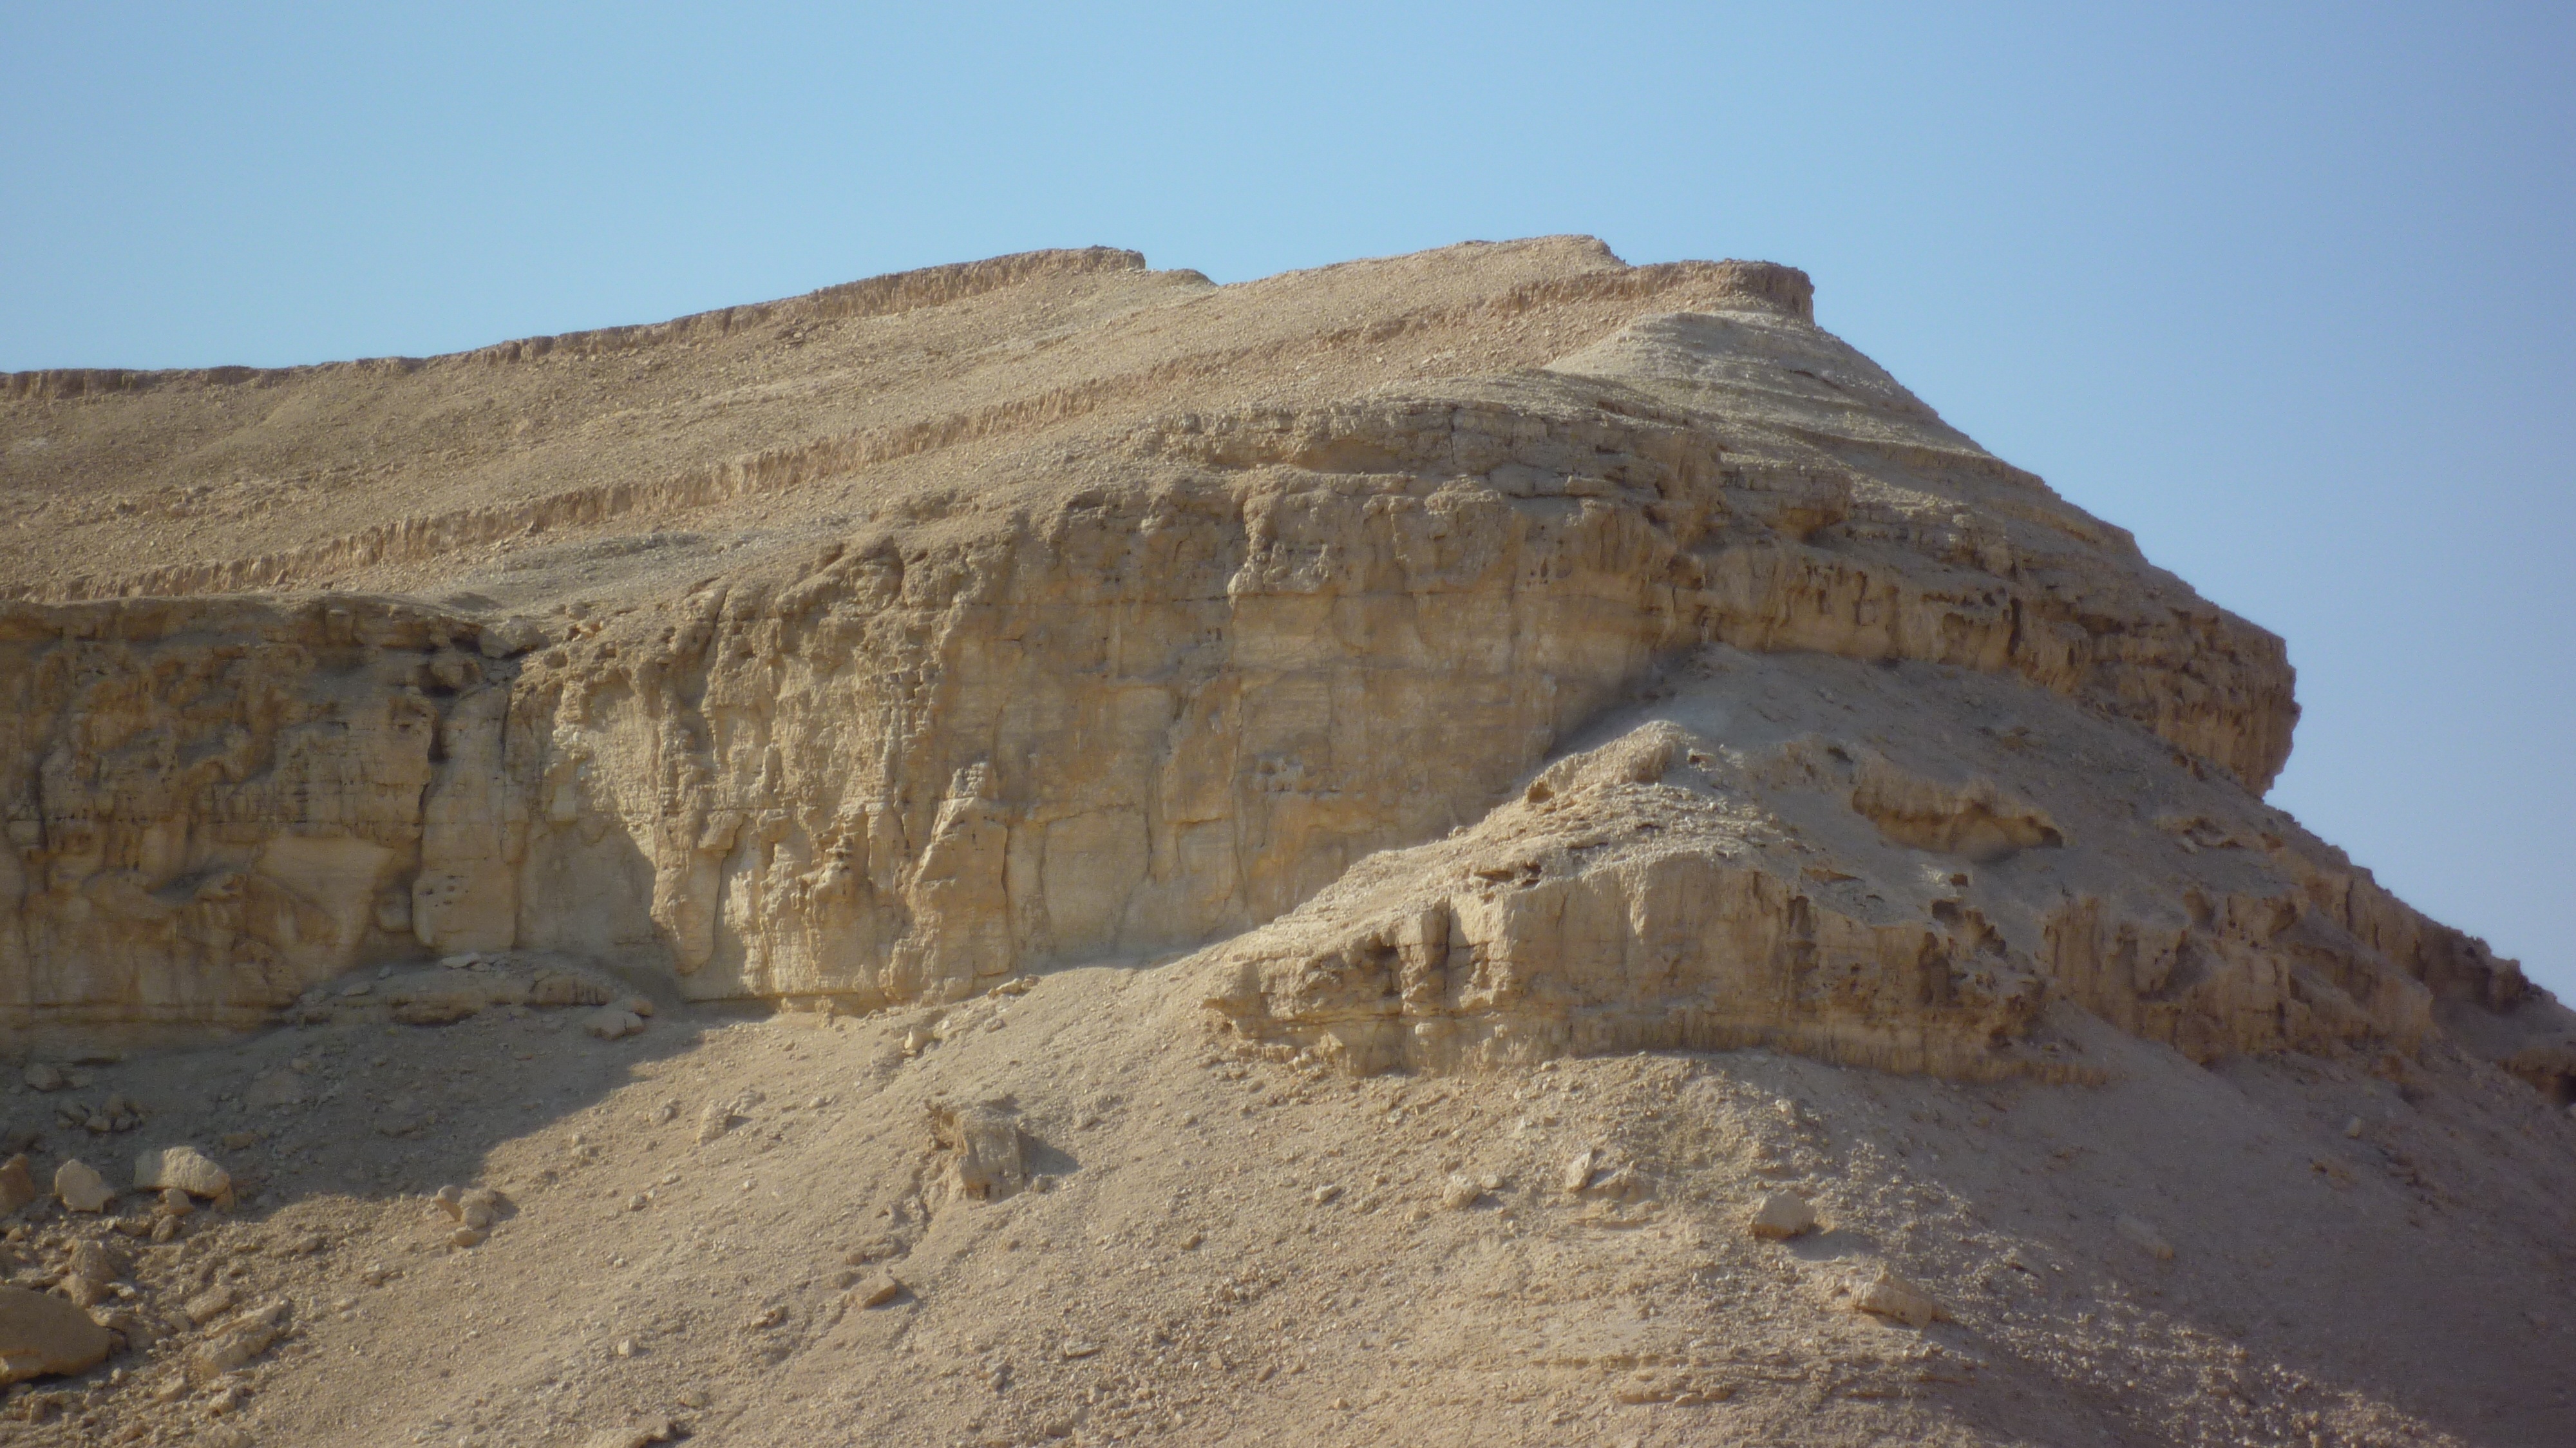
landscape, nature, rock, mountain, desert, valley, monument, formation, cliff, environment, arch, natural, terrain, material, geology, badlands, plateau, israel, wadi, butte, east, landform, dead sea, ancient history, geographical feature